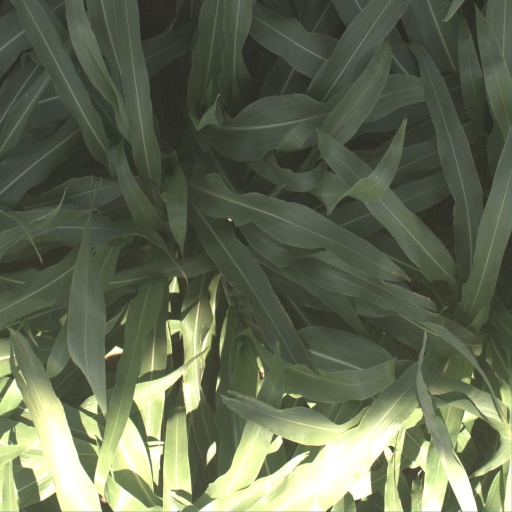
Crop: sorghum